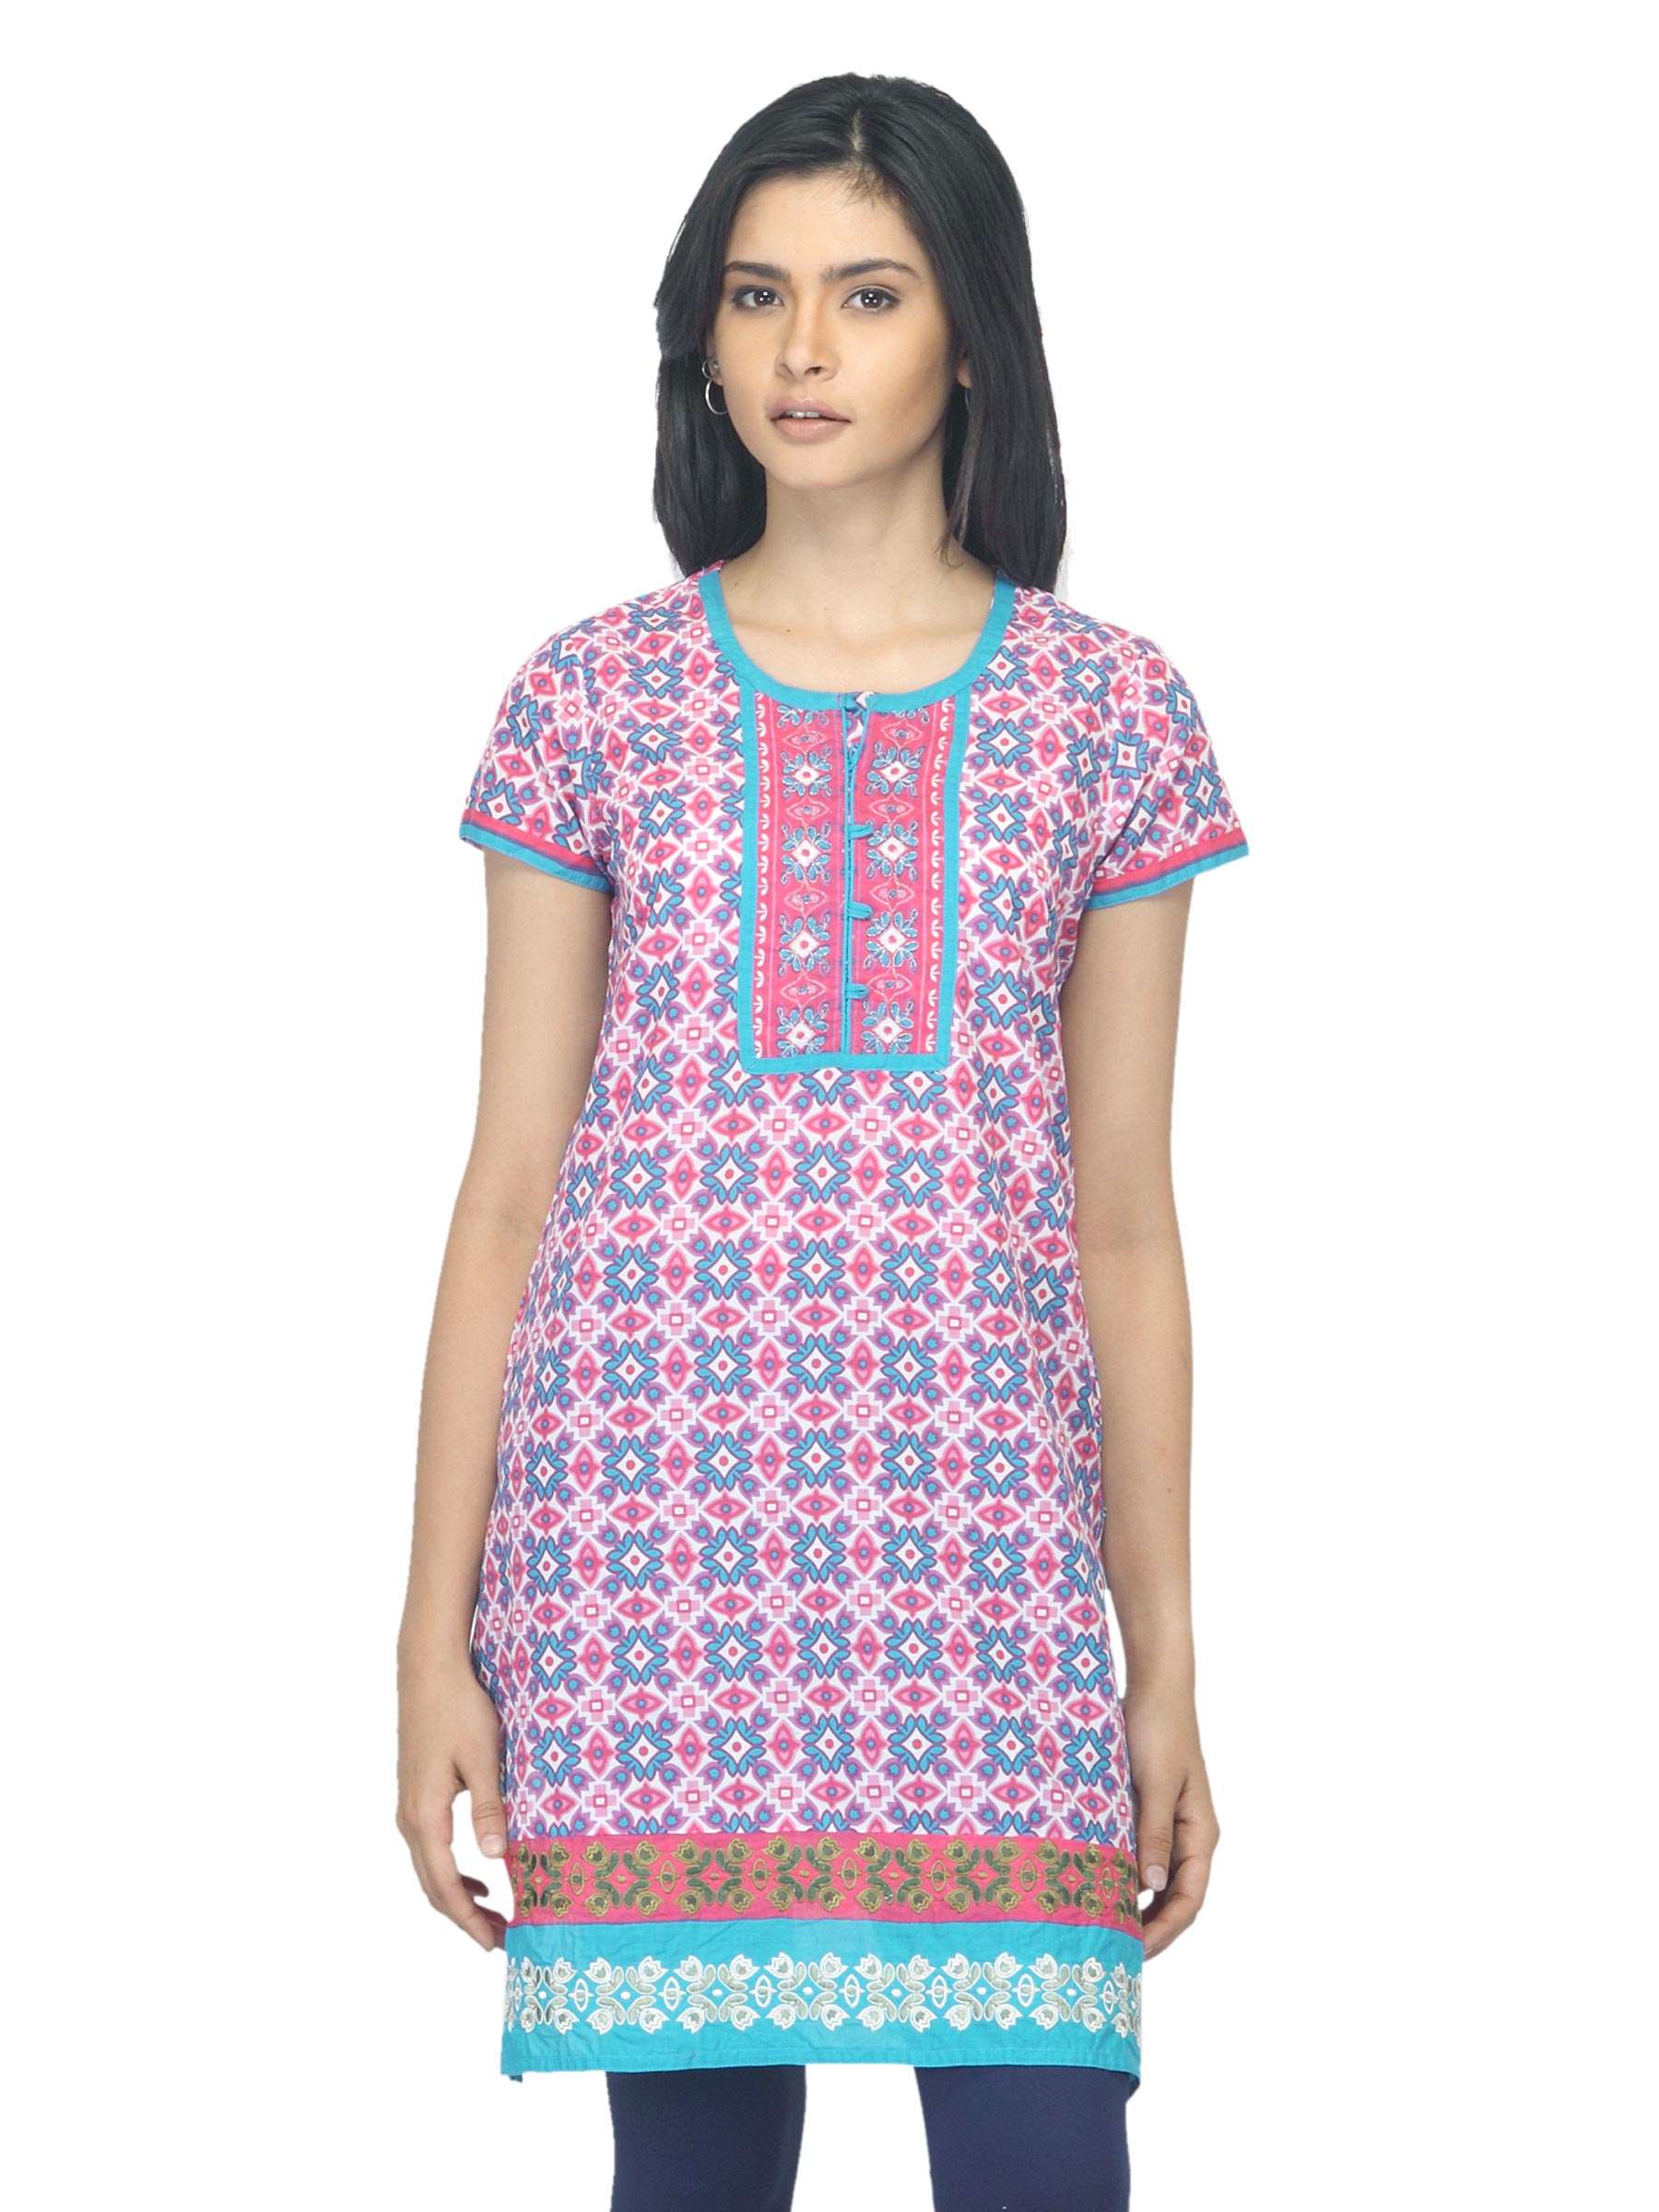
Folklore Women Printed Pink Kurta
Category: Apparel / Topwear / Kurtas
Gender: Women
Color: Pink
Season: Summer 2012
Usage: Ethnic